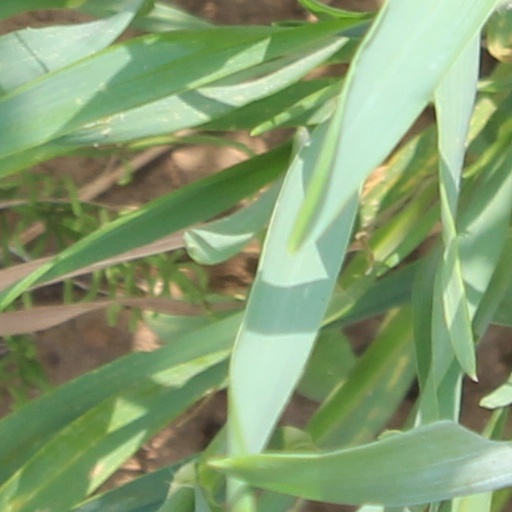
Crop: wheat